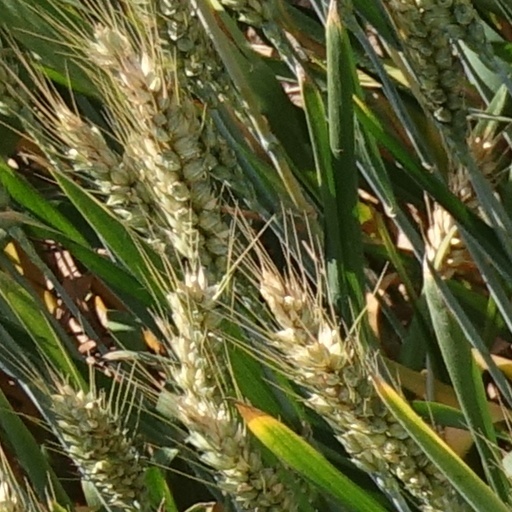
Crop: wheat